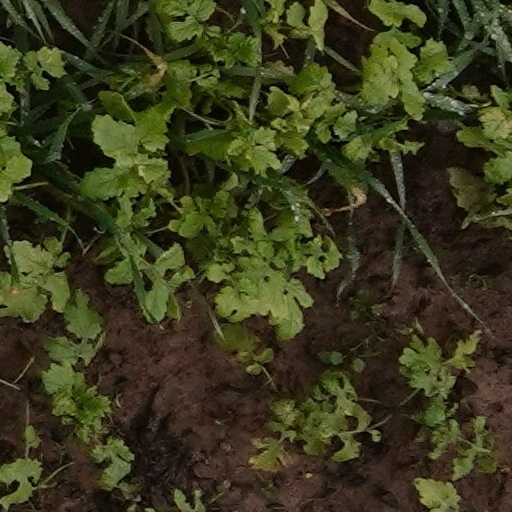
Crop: wheat